Courier

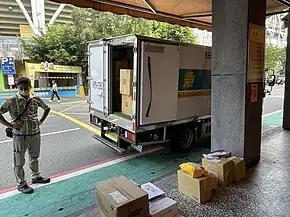
Courier in Taipei, Taiwan, organizing parcels for delivery

A courier is a person or organization that delivers a message, package or letter from one place or person to another place or person. Typically, a courier provides their courier service on a commercial contract basis; however, some couriers are government or state agency employees (for example: a diplomatic courier).